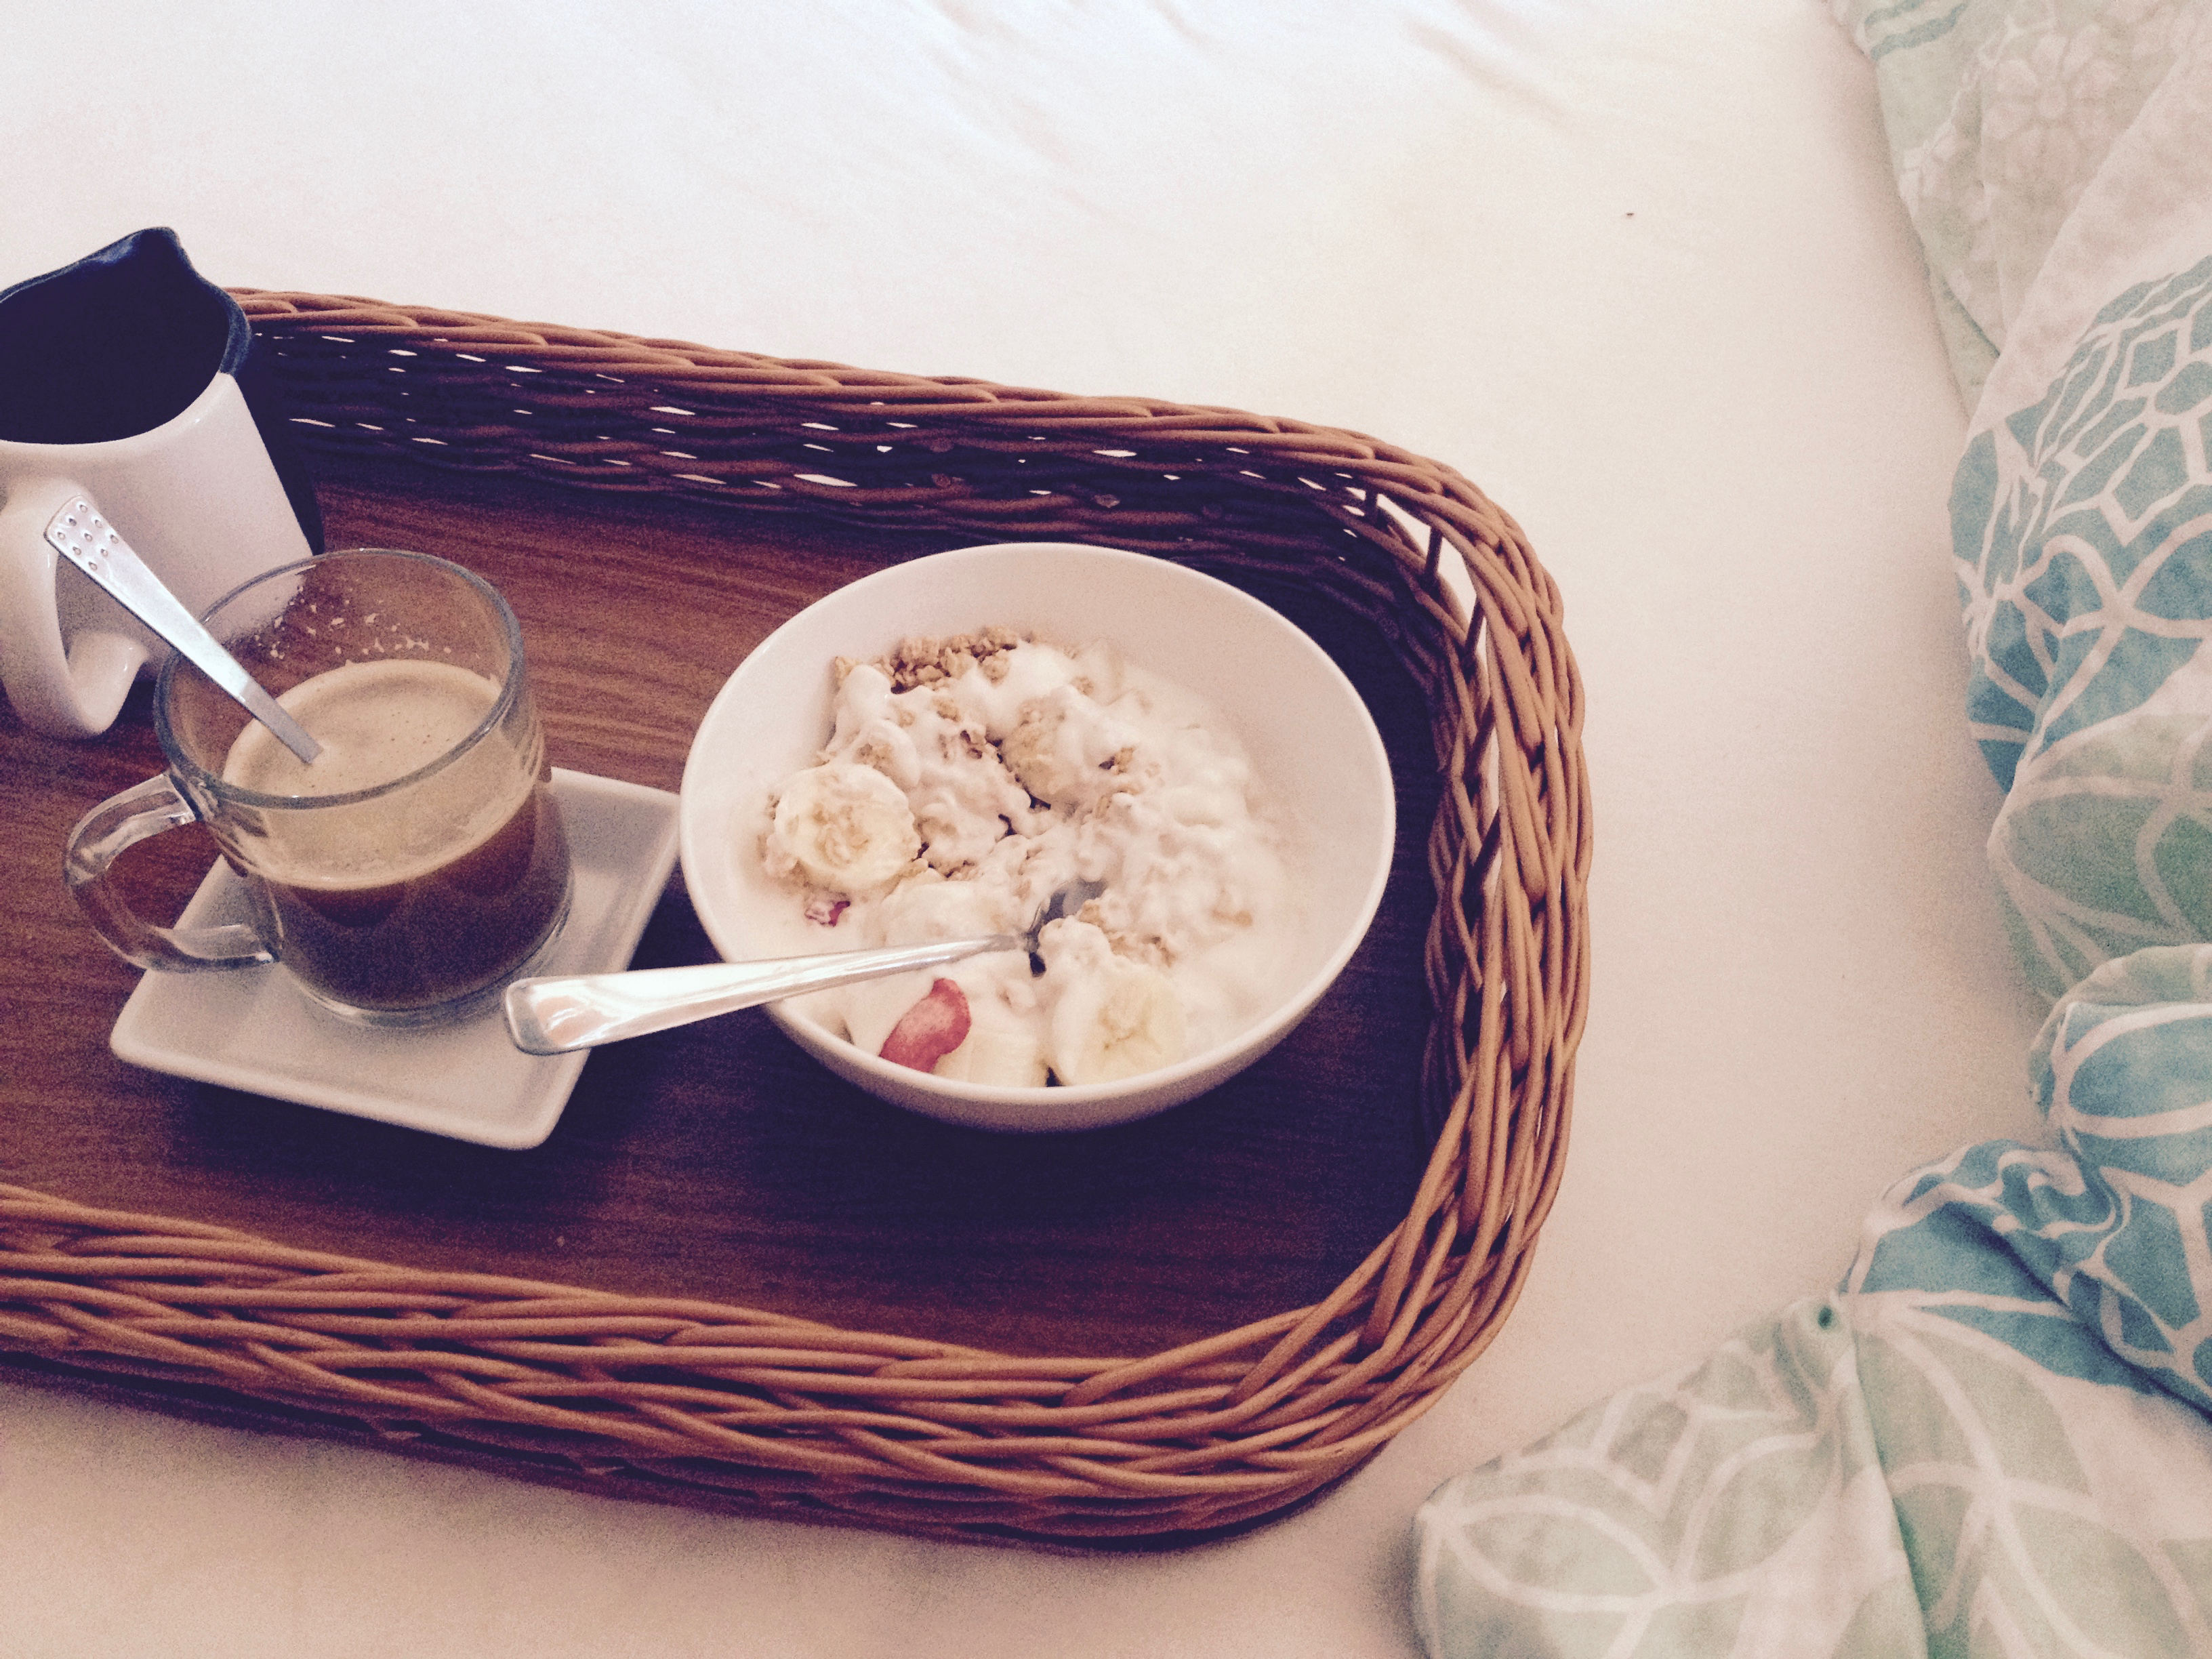
coffee, bowl, dish, meal, food, produce, plate, drink, breakfast, baking, mug, spoon, flavor